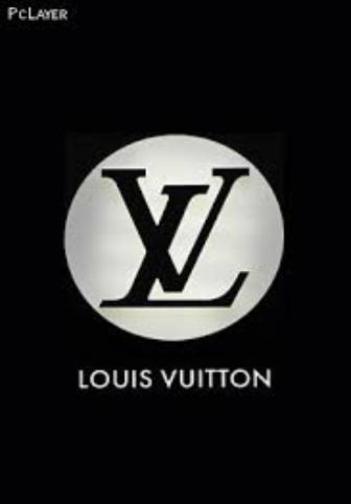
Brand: louis vuitton-1
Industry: Clothes